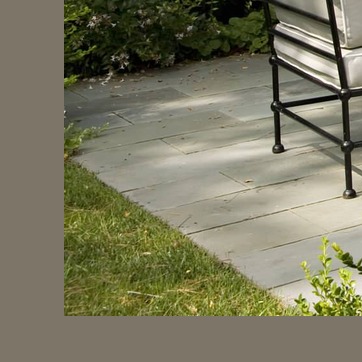
Material: stone